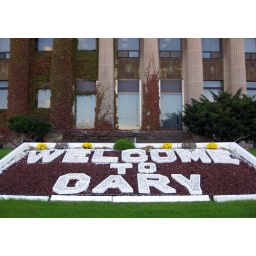
A sign made of stones in front of City Hall.